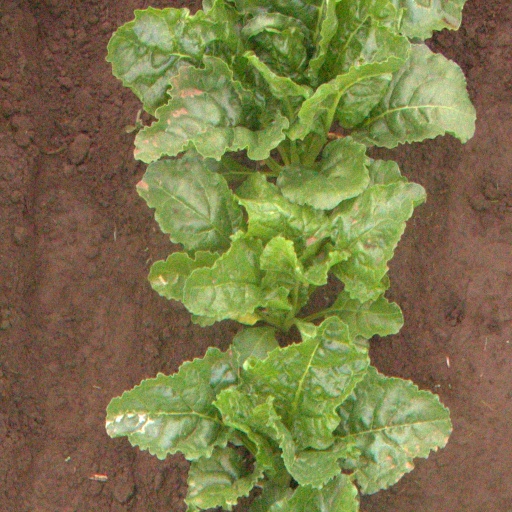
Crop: sugar beet